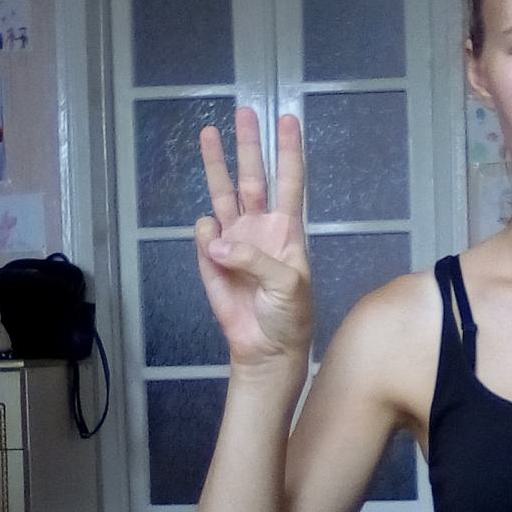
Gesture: three